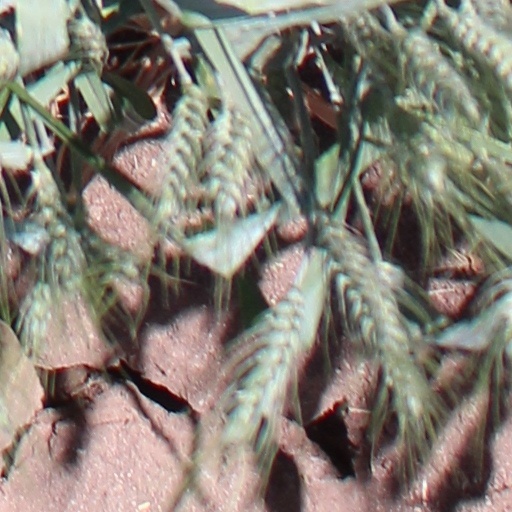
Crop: wheat